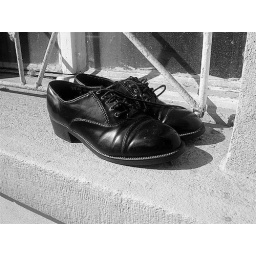
Freshly polished shoes on a window in Prague